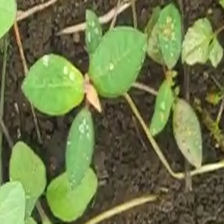
Weed species: Moti_dudhi(Euphorbia_geneculata_L)